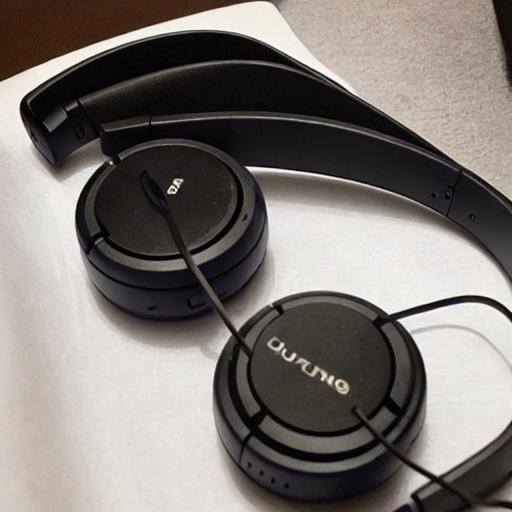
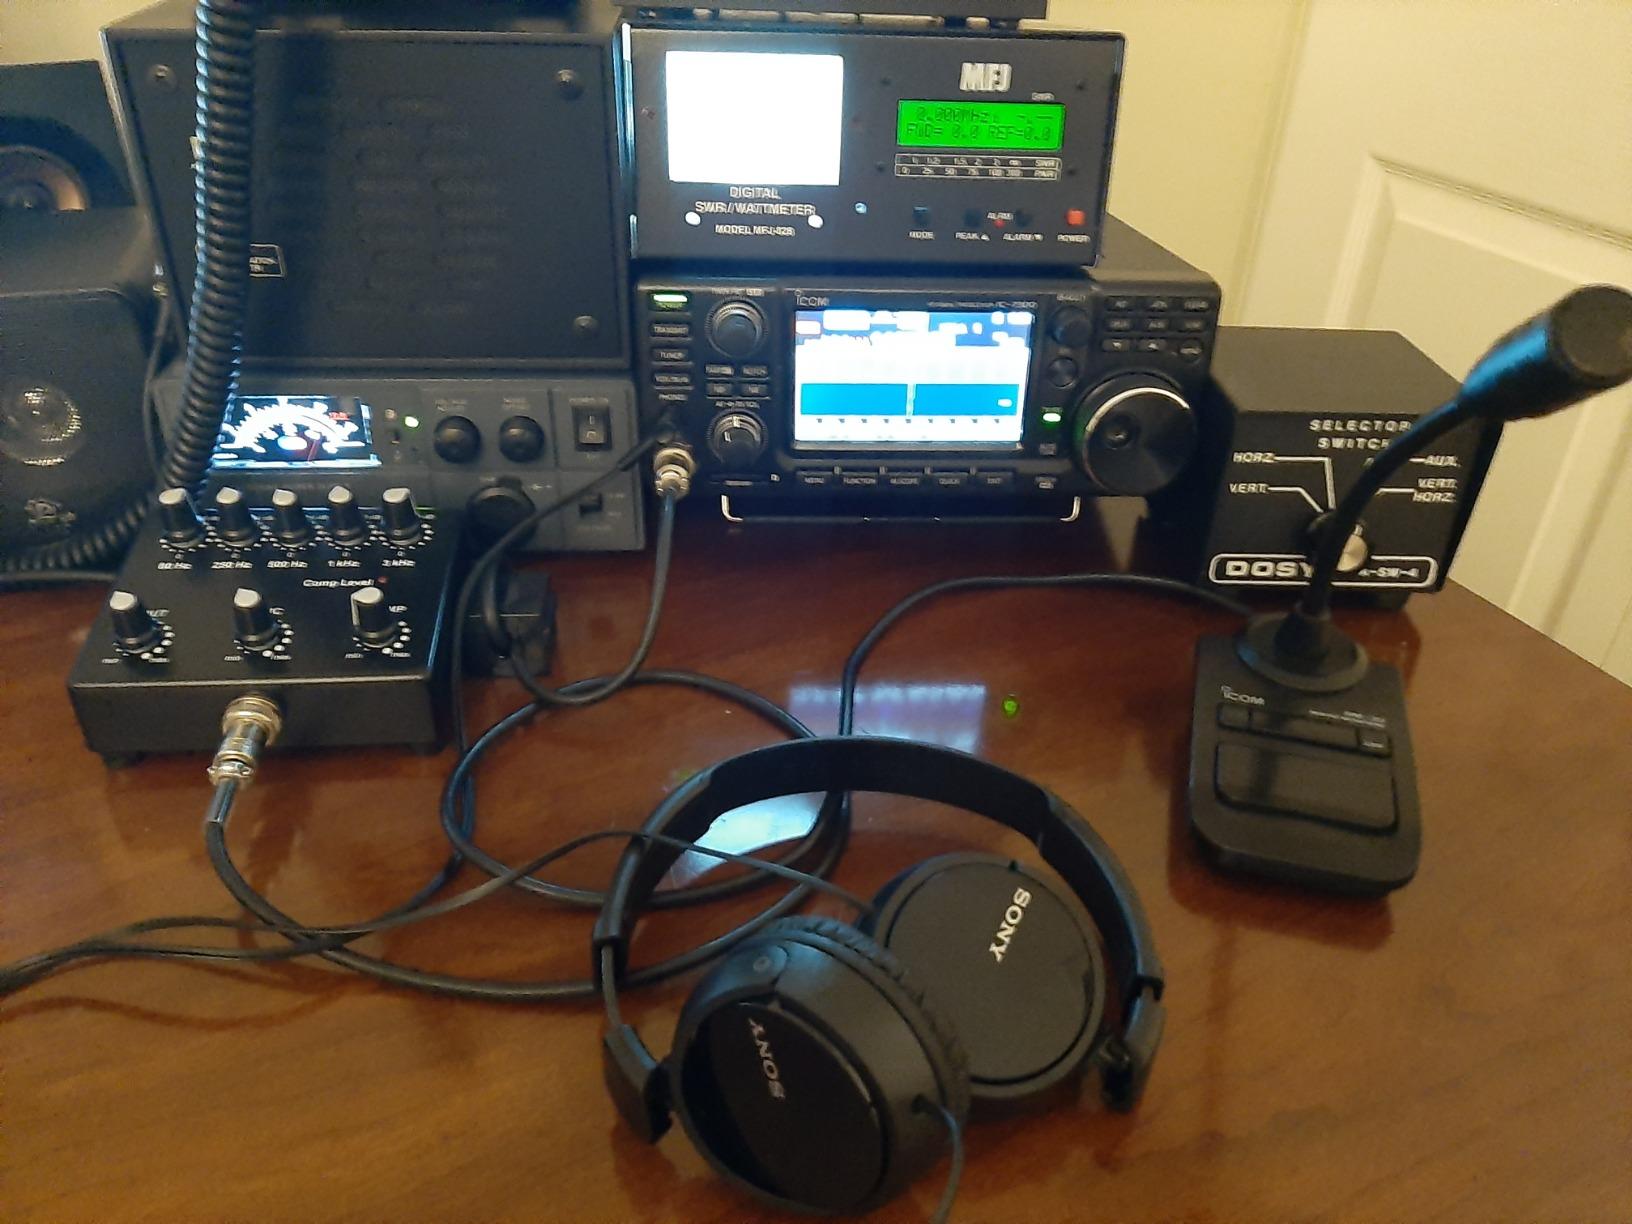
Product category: headphones
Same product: no